Gilles Tremblay (composer)

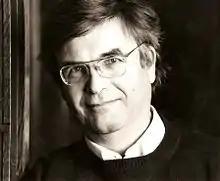

Gilles Tremblay, (6 September 1932 – 27 July 2017) was a Canadian composer from Quebec.